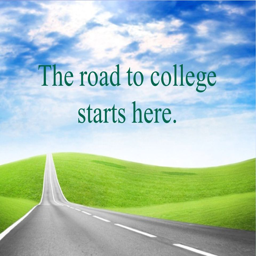
the road to college starts here .